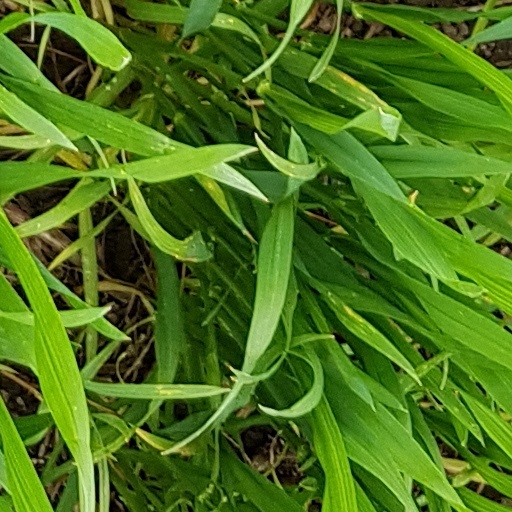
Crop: wheat